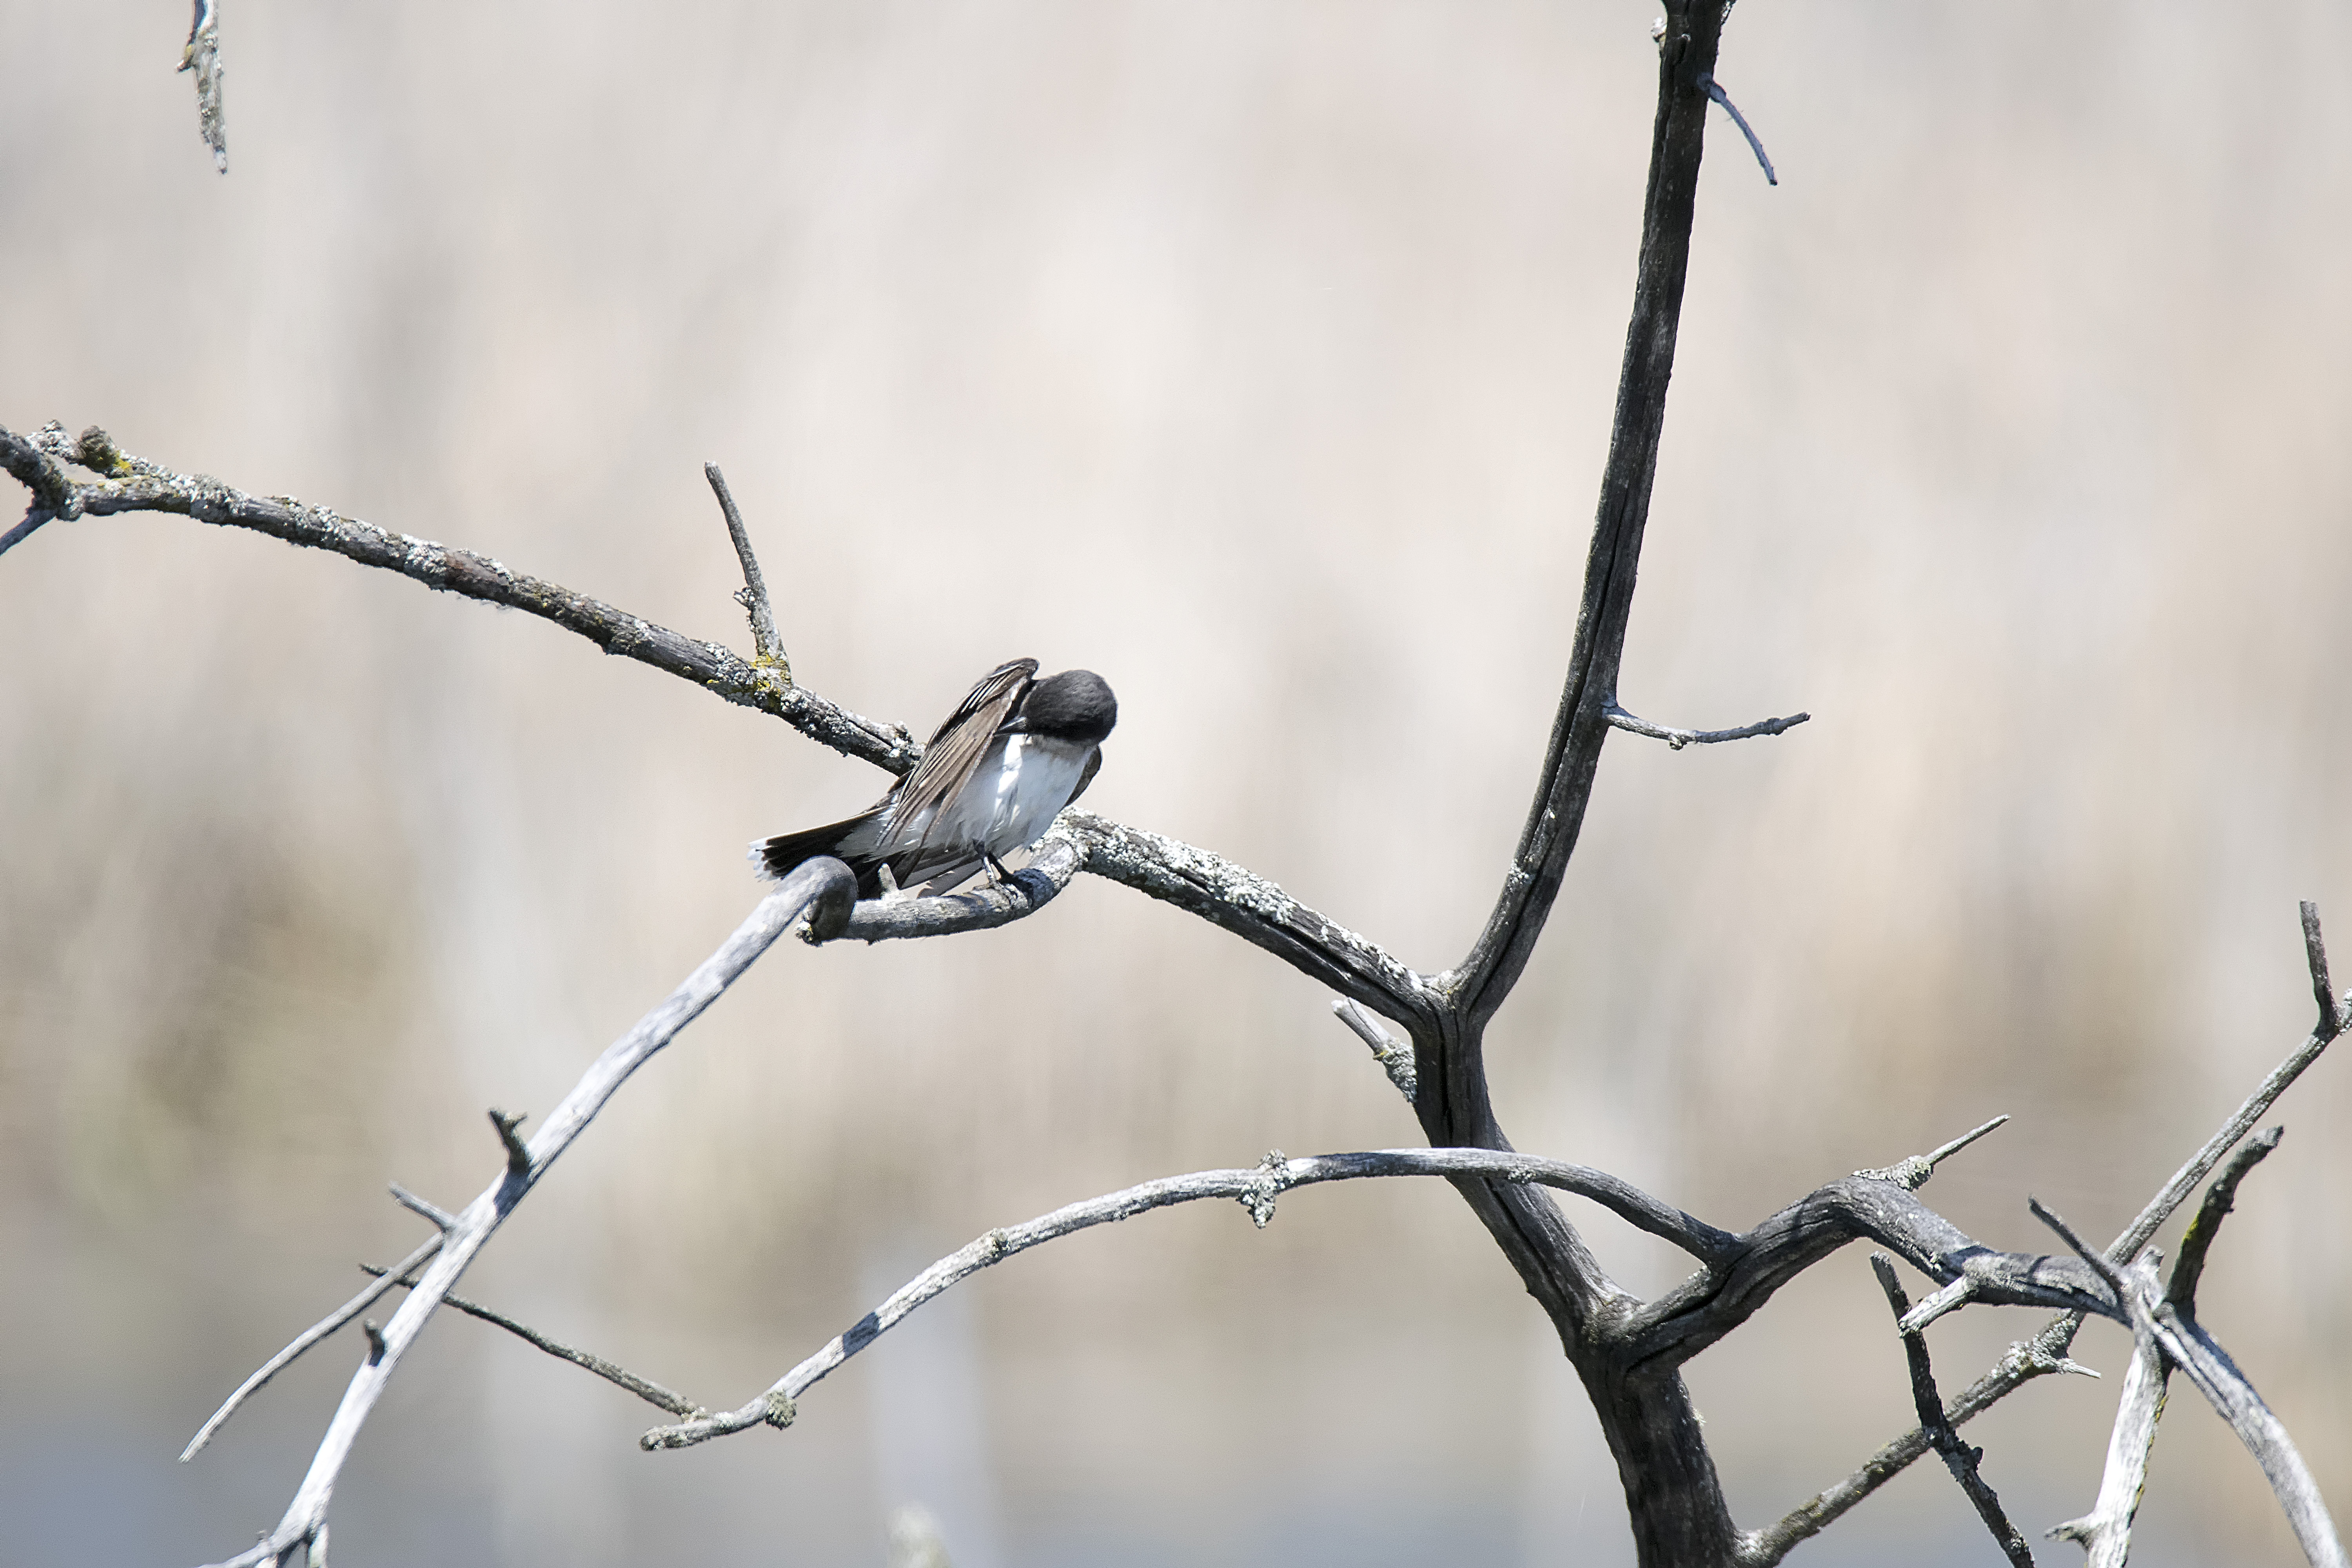
nature, branch, winter, bird, wing, fence, barbed wire, flower, spring, fauna, twig, close up, canada, eastern, quebec, sherbrooke, oiseau, tyran, tritri, kingbird, macro photography, thorns spines and prickles, outdoor structure, wire fencing, home fencing, perching bird